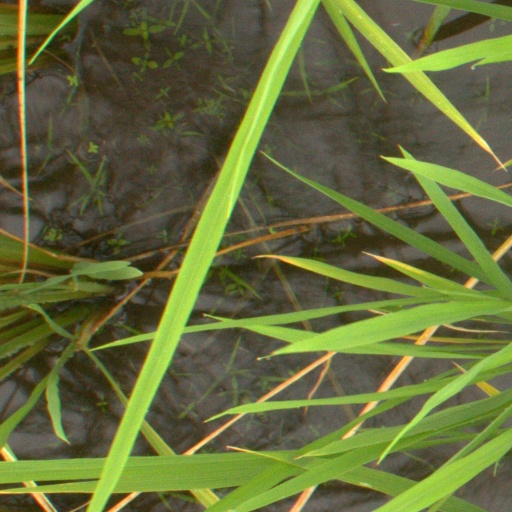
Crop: rice